Jeff Greenfield

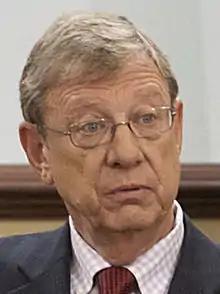
Jeff Greenfield at Miller Center, 2011

Henry Jeffrey Greenfield (born June 10, 1943) is an American television journalist, lawyer, and author.